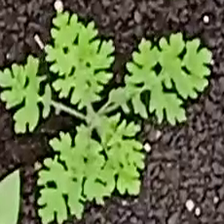
Weed species: Gajar_gavat_(Parthenium hysterophorus)